2006 FIFA World Cup qualification (CONMEBOL–OFC play-off)

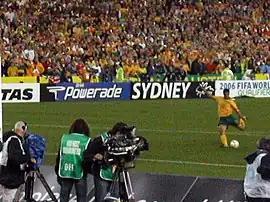
John Aloisi taking the decisive penalty

The games were played on 12 and 16 November 2005 in Montevideo and Sydney respectively. With the home team winning 1–0 in both matches, the aggregate score was tied 1–1, and, with no away goal advantage, the play-off was decided by a penalty shoot-out, which Australia won 4–2 in order to qualify for the FIFA World Cup for the first time since the 1974 tournament.